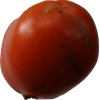
Label: tomato